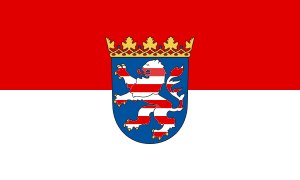
Hessens flag
Hessens statsflag
Hessens flag er delt i rødt over hvidt.